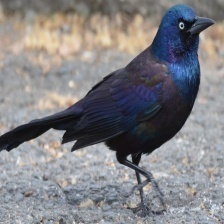
Species: COMMON GRACKLE
Scientific name: QUISCALUS QUISCULA